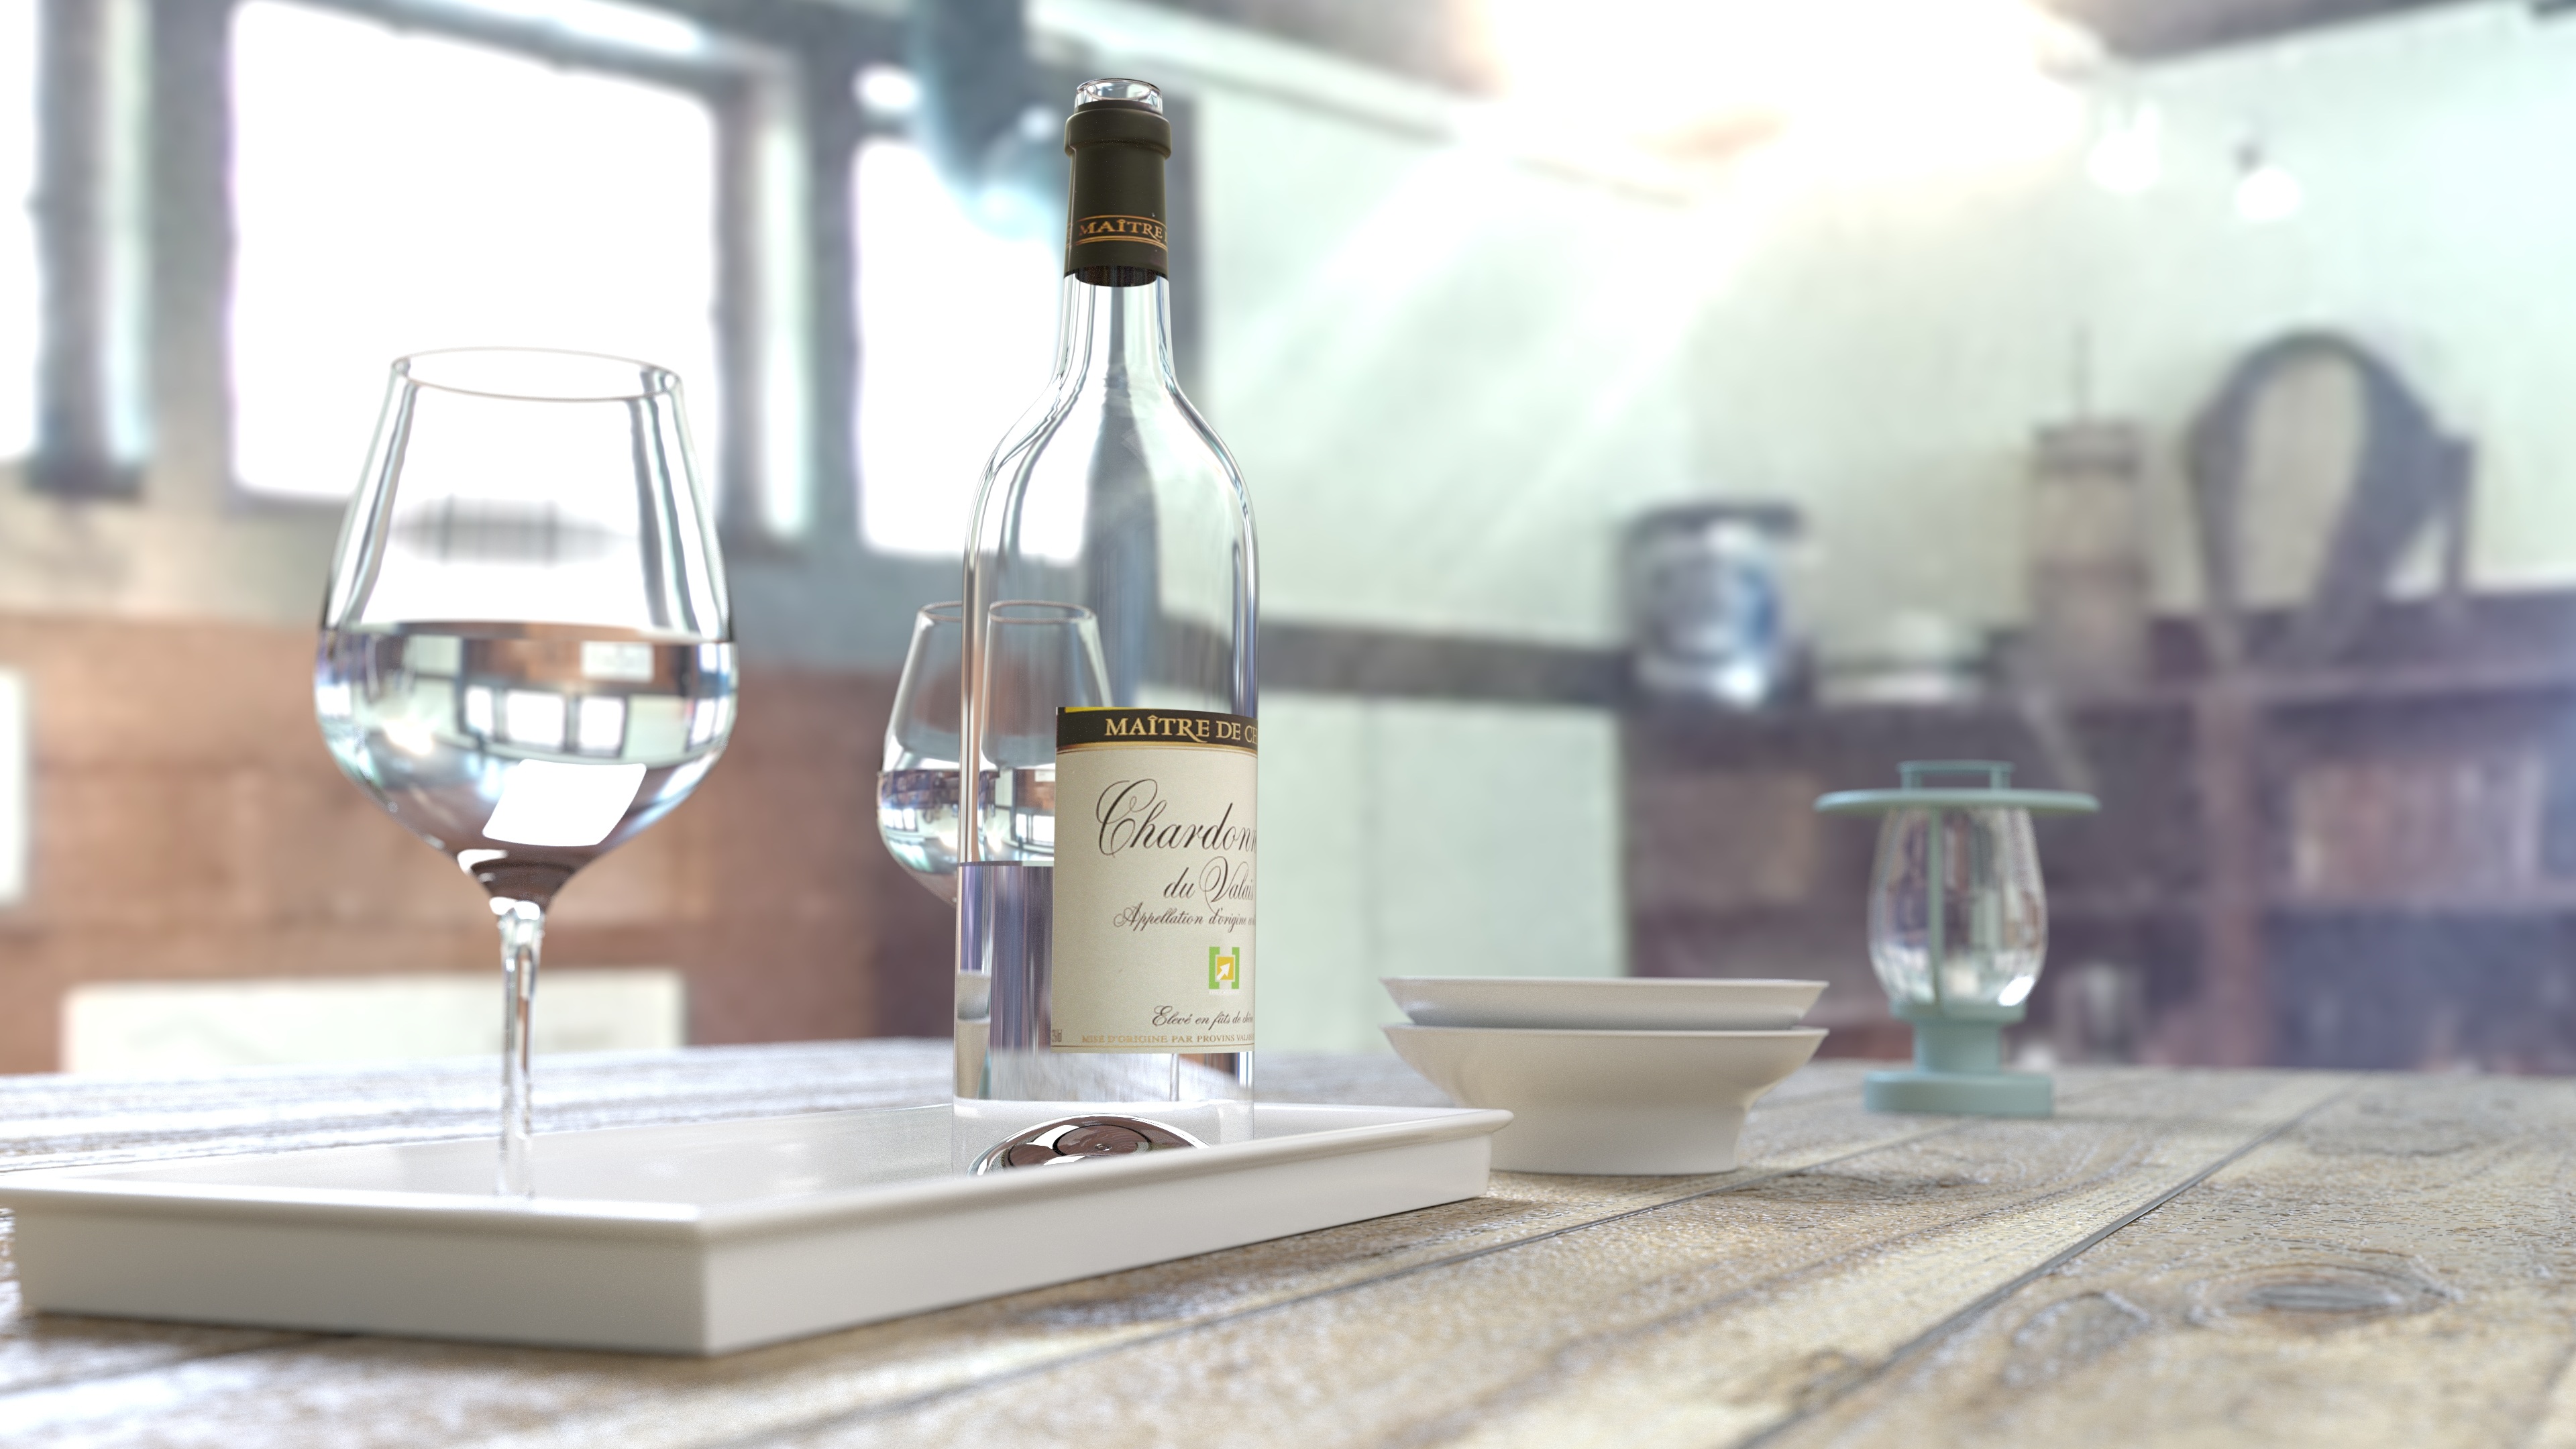
vine, glass, drink, bottle, lighting, alcohol, wine bottle, design, glasses, drinks, man made object, distilled beverage